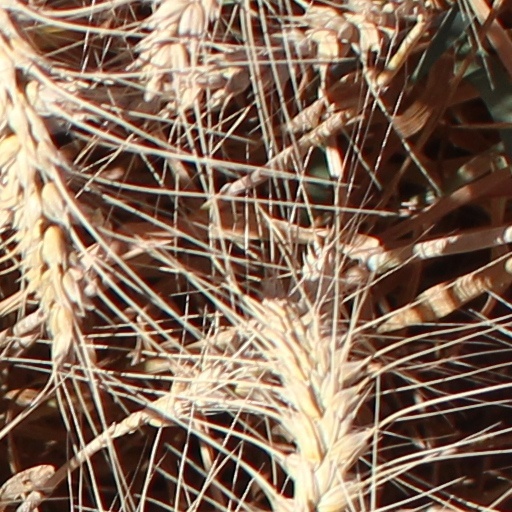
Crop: wheat